Huot Automatic Rifle

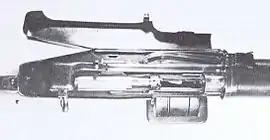
View inside the Huot breech

Enfield recommended a number of changes: the barrel cover be fitted with a continuous length of tubing and a wooden forend, allowing the weapon to dispense with the rest, which was criticized for its fragility; a corrugated metal cover be fitted to the body, with a dust shield over the bolt handle; the magazine mouth be bevelled to ease feeding; the magazine be made of thinner metal to reduce its excessive weight; the breech cover not extend so far back to prevent injury to the firer; strengthen the extractor to prevent failures to feed with thick-rimmed cases (one of the few feeding problems noted); the hand-cocking lever be deleted [a puzzle as the weapons still has to be cocked for the first shot], also removing eight new parts; and the barrel casing be made in one piece, to eliminate a minor double failure issue.